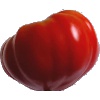
Label: Tomato 3